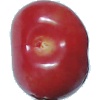
Label: Cherry 2